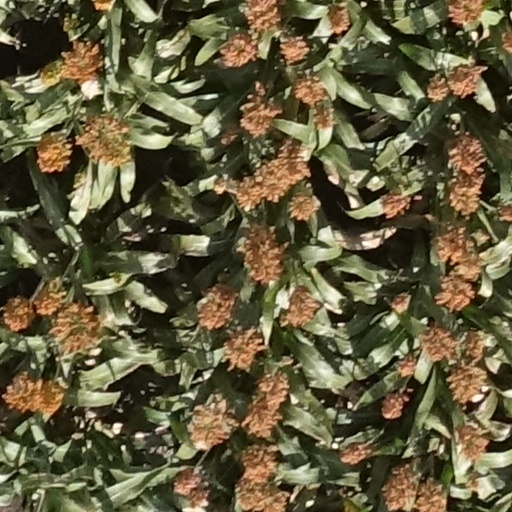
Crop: sorghum